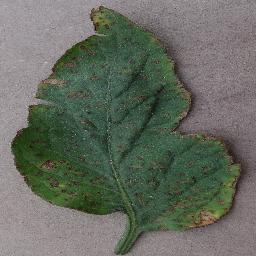
Label: Tomato___Bacterial_spot